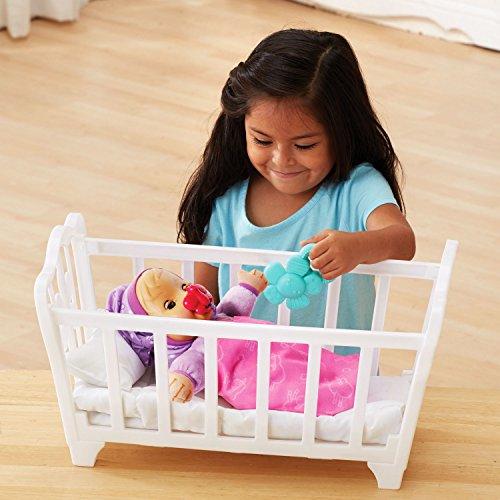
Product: VTech Baby Amaze Sleep and Soothe Lullaby Doll
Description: Have fun day or night with the Baby Amaze Sleep and Soothe Lullaby Doll by VTech; little ones will enjoy seeing all the different the things the doll responds to.
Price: $72.50
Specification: ProductDimensions:3.9x9.4x12.6inches|ItemWeight:10.7ounces|ShippingWeight:1.43pounds(Viewshippingratesandpolicies)|DomesticShipping:ItemcanbeshippedwithinU.S.|InternationalShipping:ThisitemcanbeshippedtoselectcountriesoutsideoftheU.S.LearnMore|ASIN:B01MDPLI4V|Itemmodelnumber:80-196600|Manufacturerrecommendedage:24months-5years|Batteries:2AAbatteriesrequired.(included)